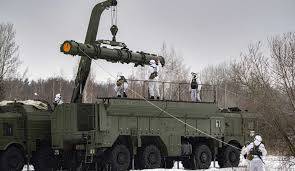
Label: Iskander